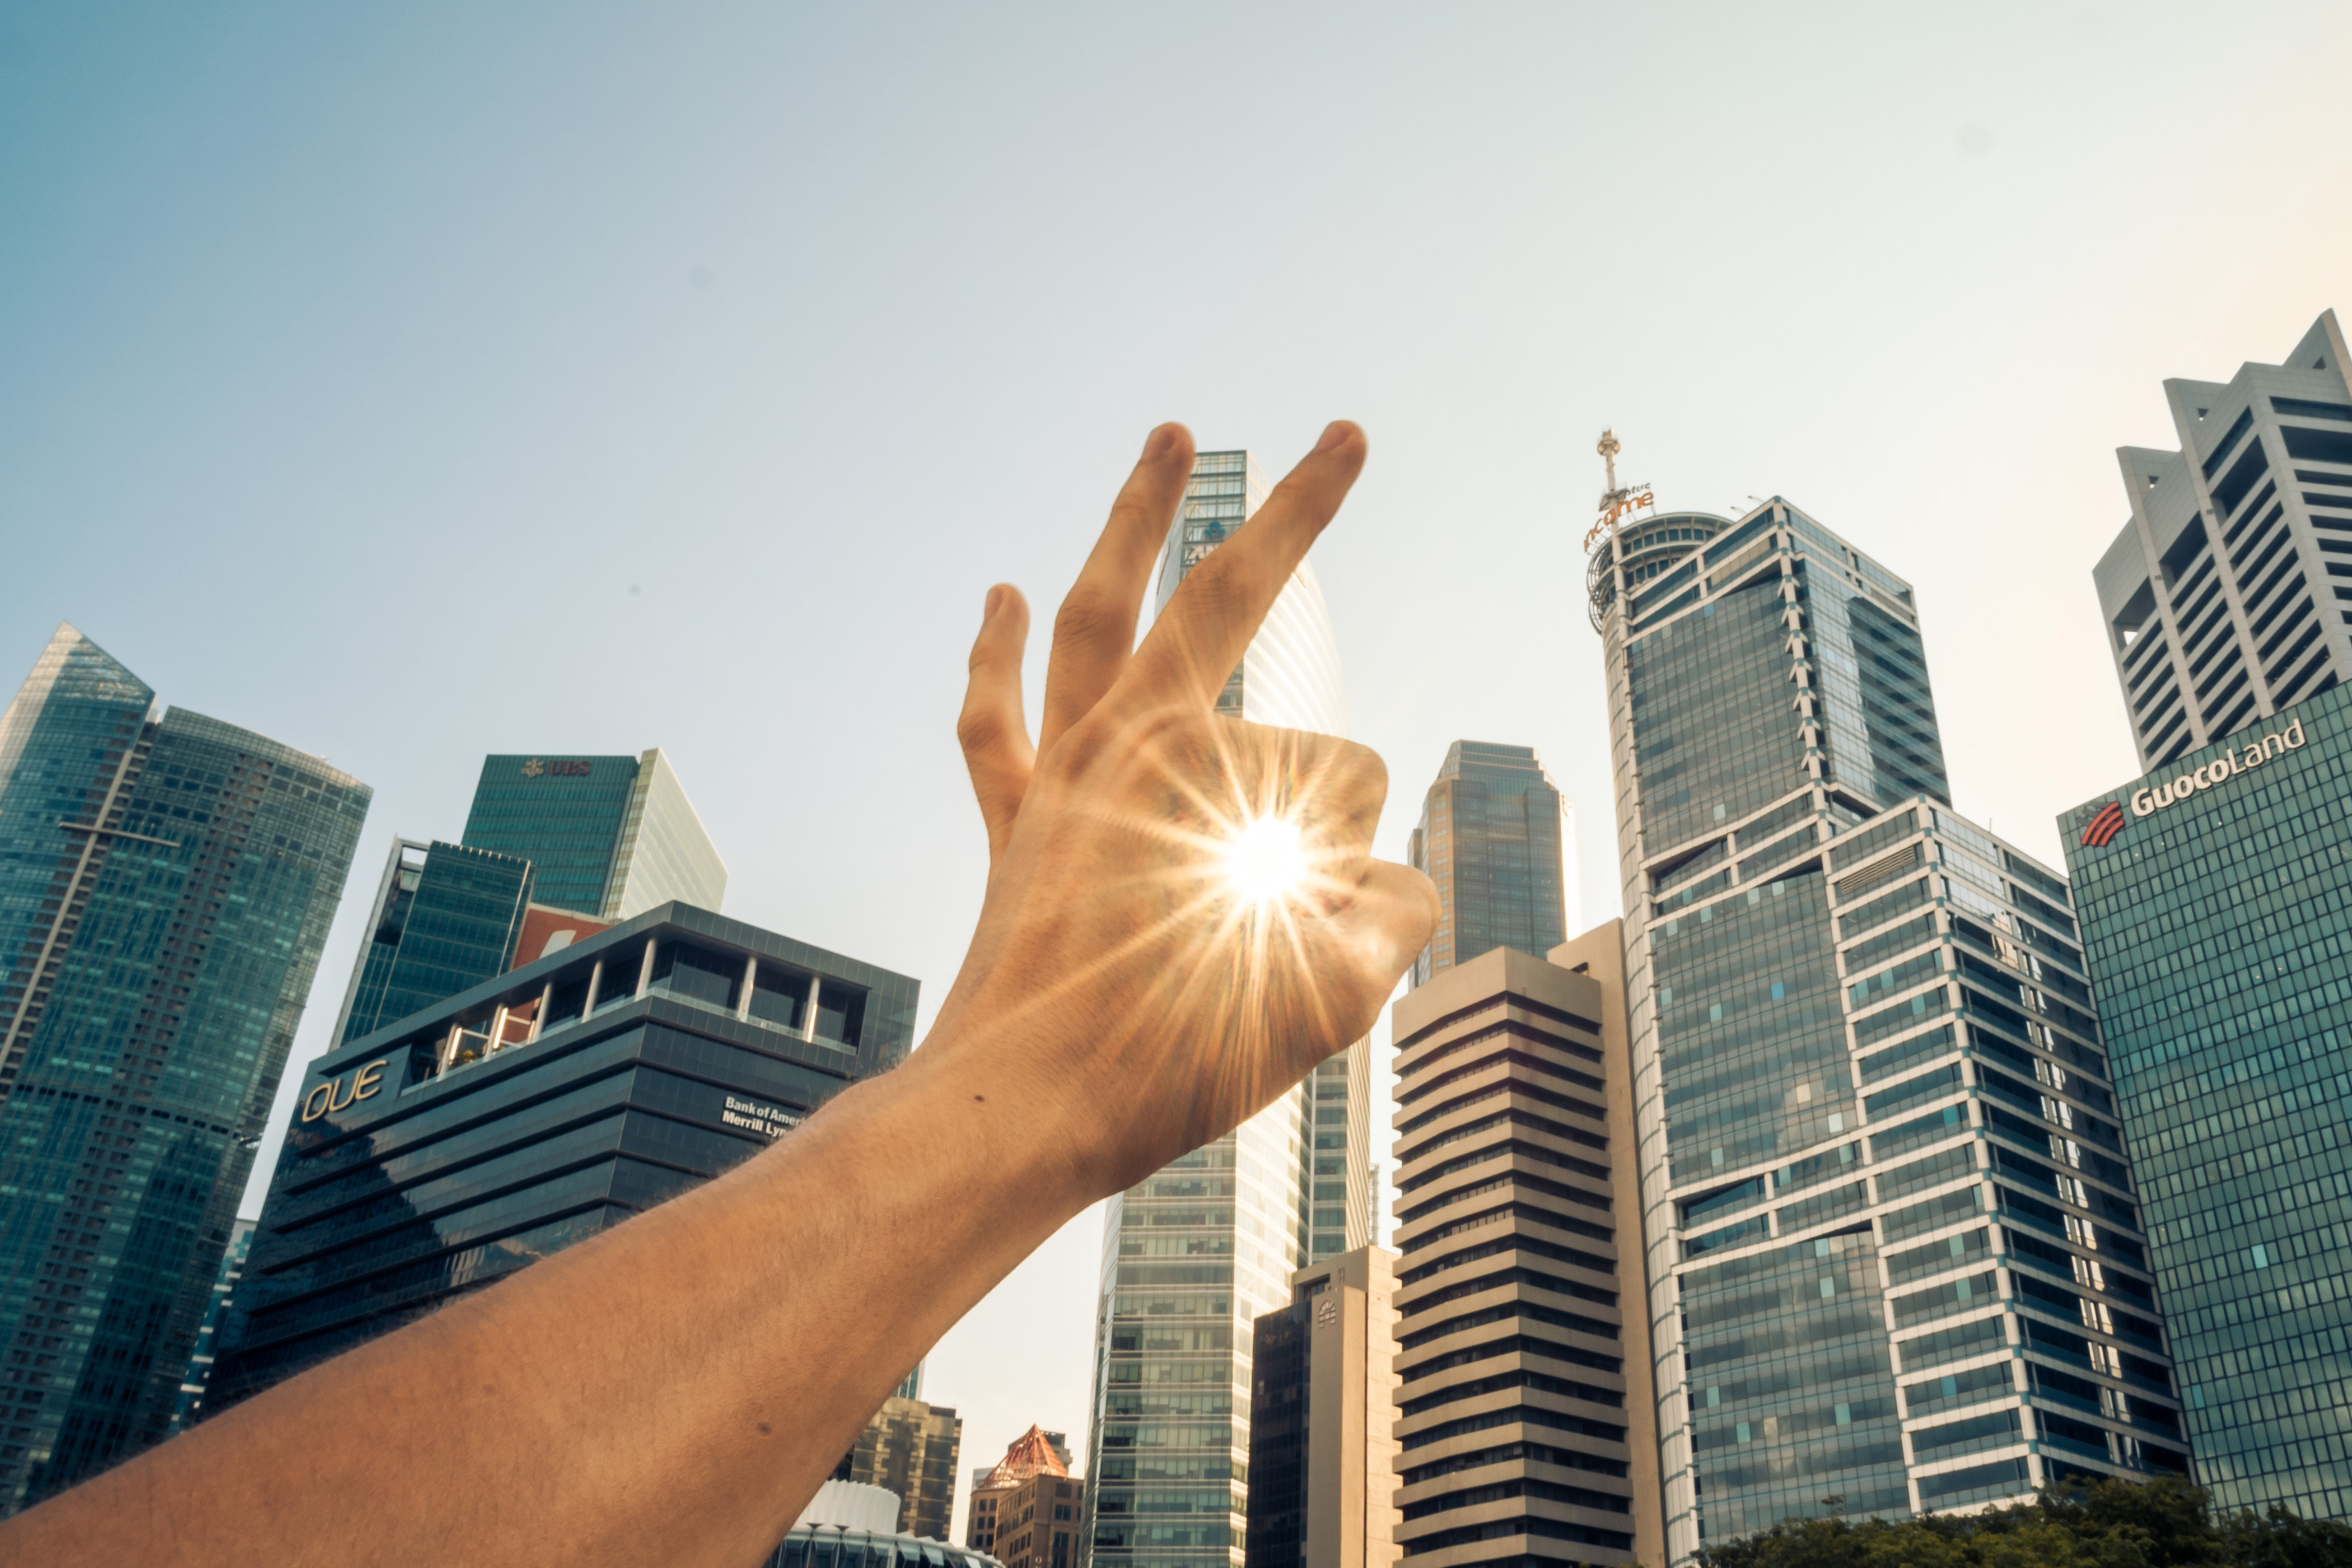
metropolitan area, daytime, urban area, sky, skyscraper, city, cityscape, metropolis, tower block, hand, human settlement, finger, skyline, gesture, downtown, building, real estate, architecture, thumb, sunlight, photography, corporate headquarters, commercial building, tower